Mary Frances Scott-Siddons

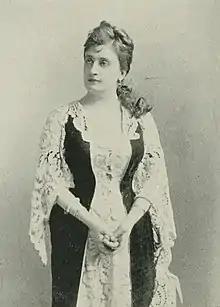
Mary Frances Scott-Siddons, "A woman of the century"

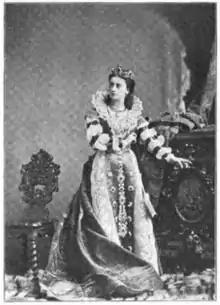
Mary Frances Scott-Siddons

Mary Frances Scott-Siddons (1844 – 8 November 1896), frequently referred to as Mrs. Scott-Siddons, was a British actress and dramatic reader. Her paternal great-grandmother was Sarah Siddons.